Kashinath Narayan Dikshit

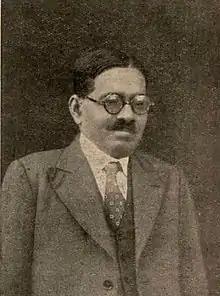

Rao Bahadur Kashinath Narayan Dikshit (21 October 1889 – 12 August 1946) was an Indian archaeologist who served as Director-general of the Archaeological Survey of India (ASI) from 1937 to 1944.